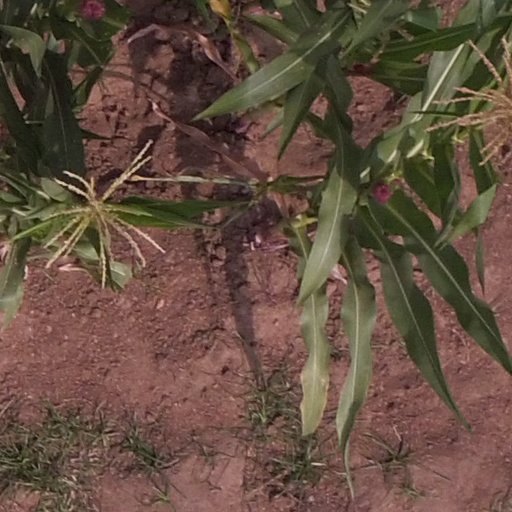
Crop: maize; corn